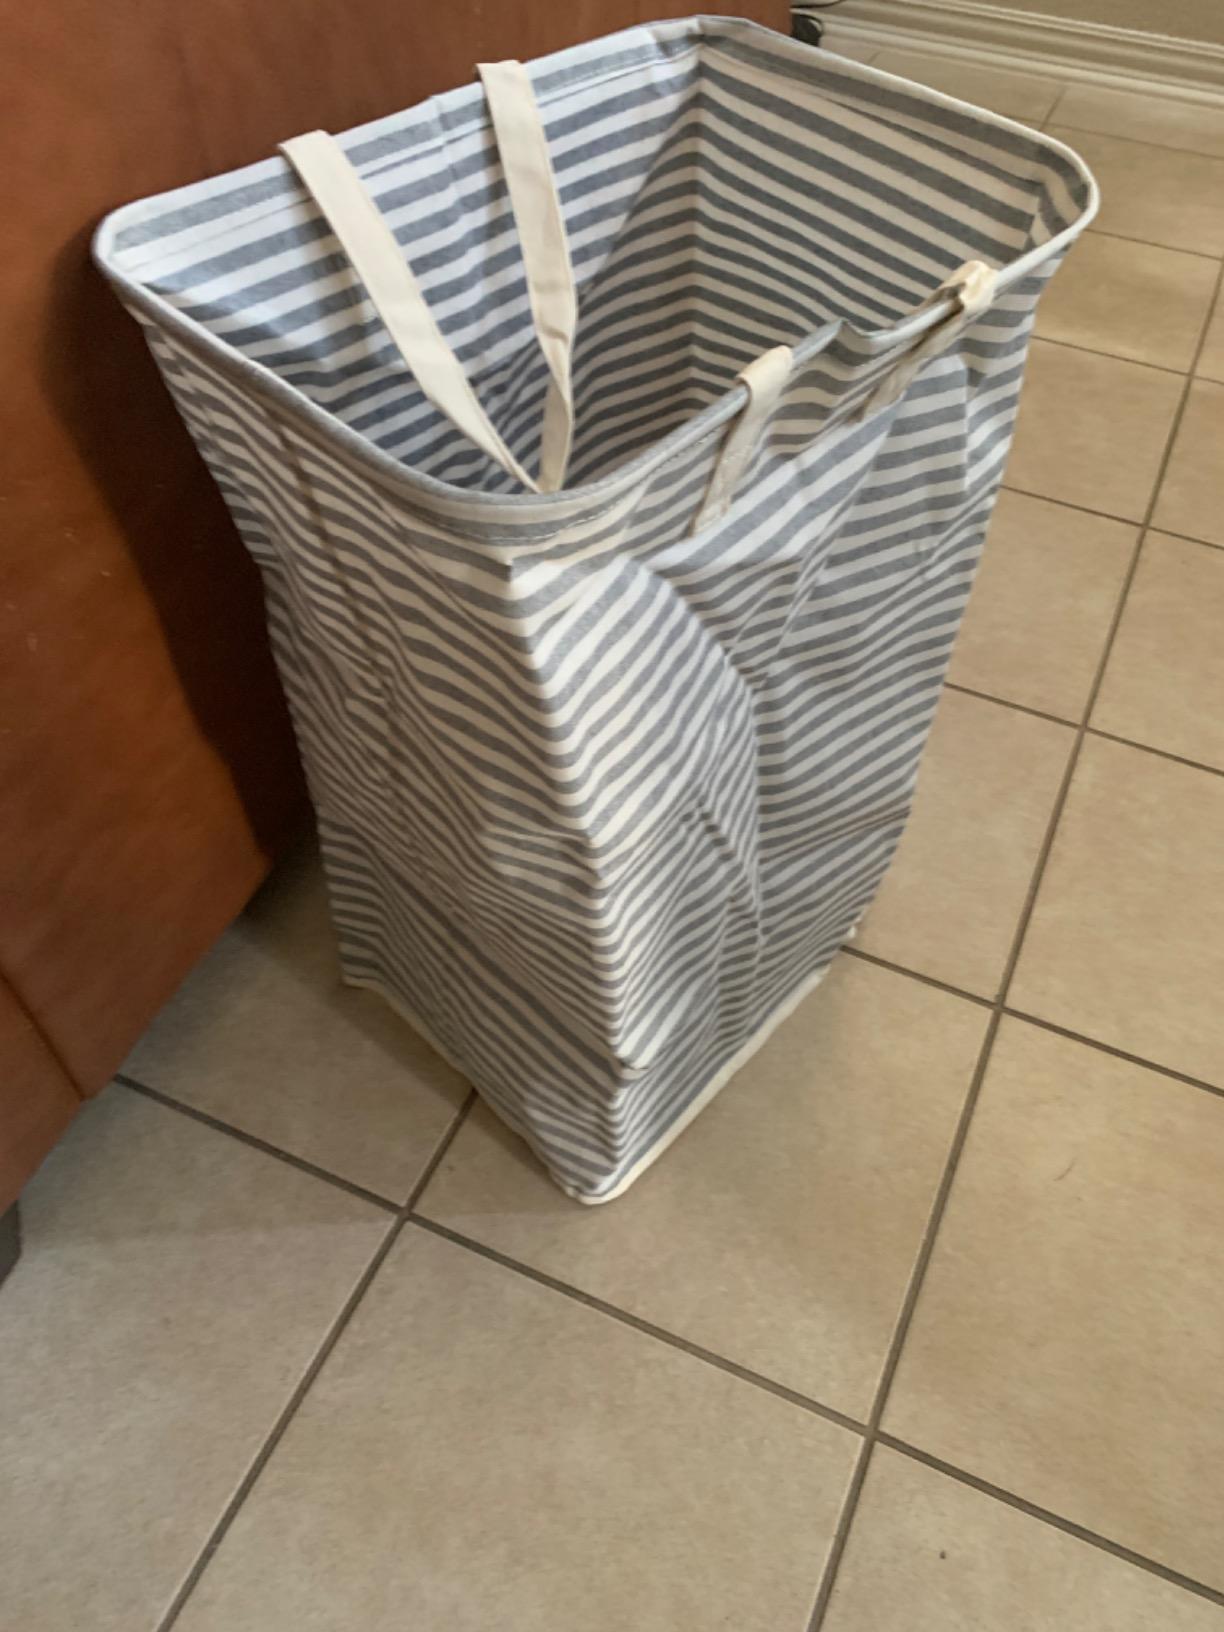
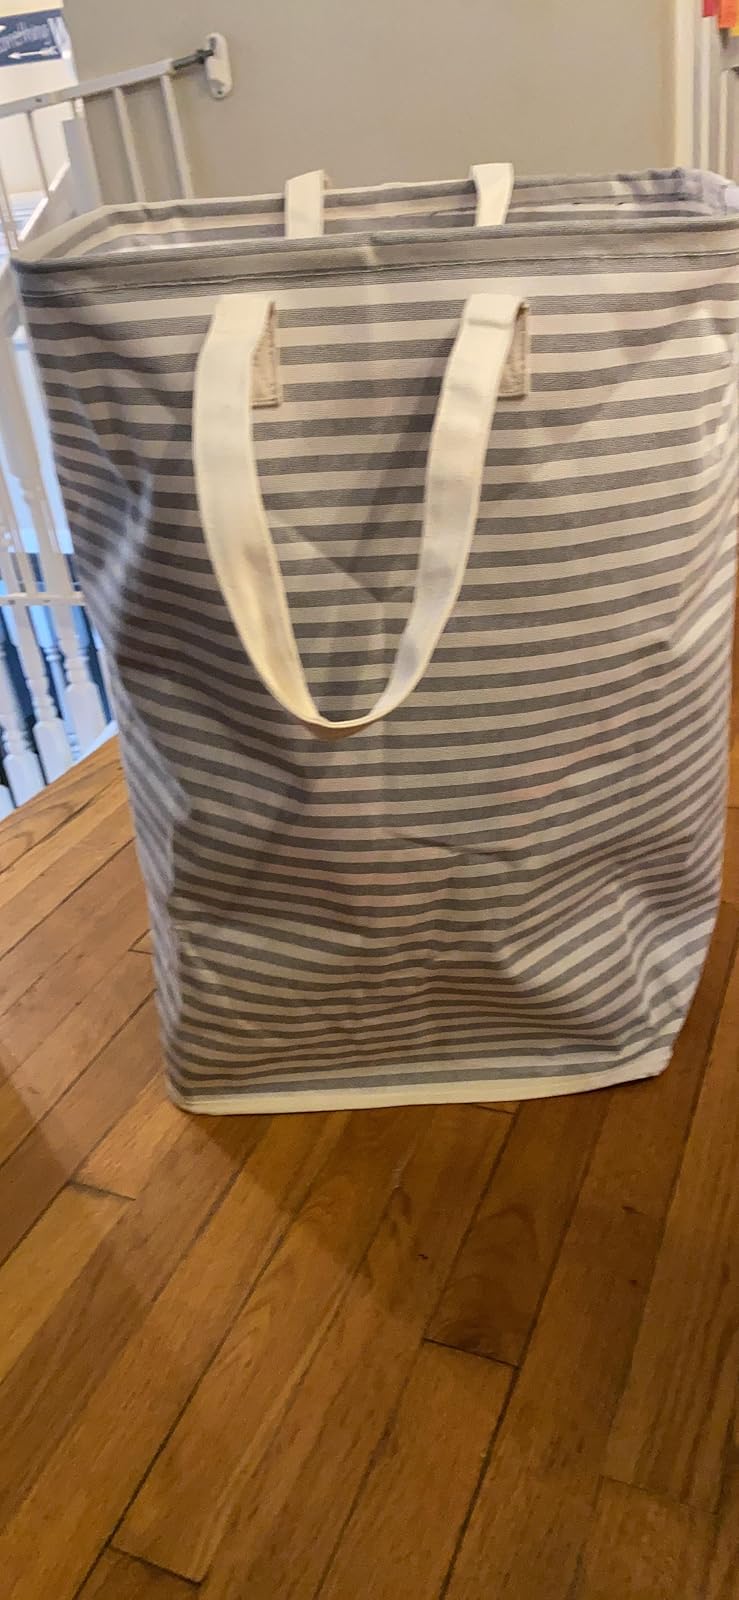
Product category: items_hamper
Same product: yes